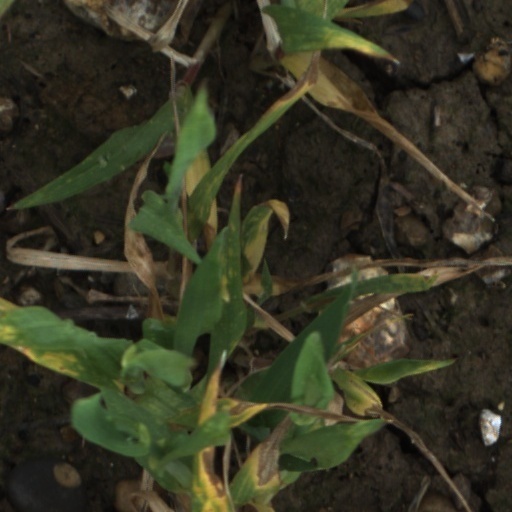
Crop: wheat